Transport in Glasgow

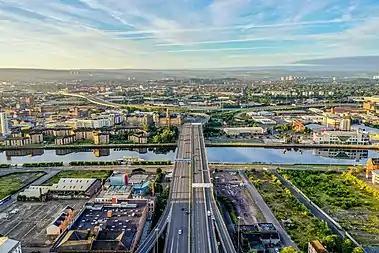
The Kingston Bridge carries the M8 motorway over the River Clyde in Glasgow city centre.

The city of Glasgow, Scotland, has a transport system encompassing air, rail, road and an underground light metro line. Prior to 1962, the city was also served by trams. Commuters travelling into Glasgow from the neighbouring local authorities of North and South Lanarkshire, Renfrewshire, East Renfrewshire, and East and West Dunbartonshire have a major influence on travel patterns, with tens of thousands of residents commuting into the city each day. The most popular mode of transport in the city is the car, used by two-thirds of people for journeys around the city.